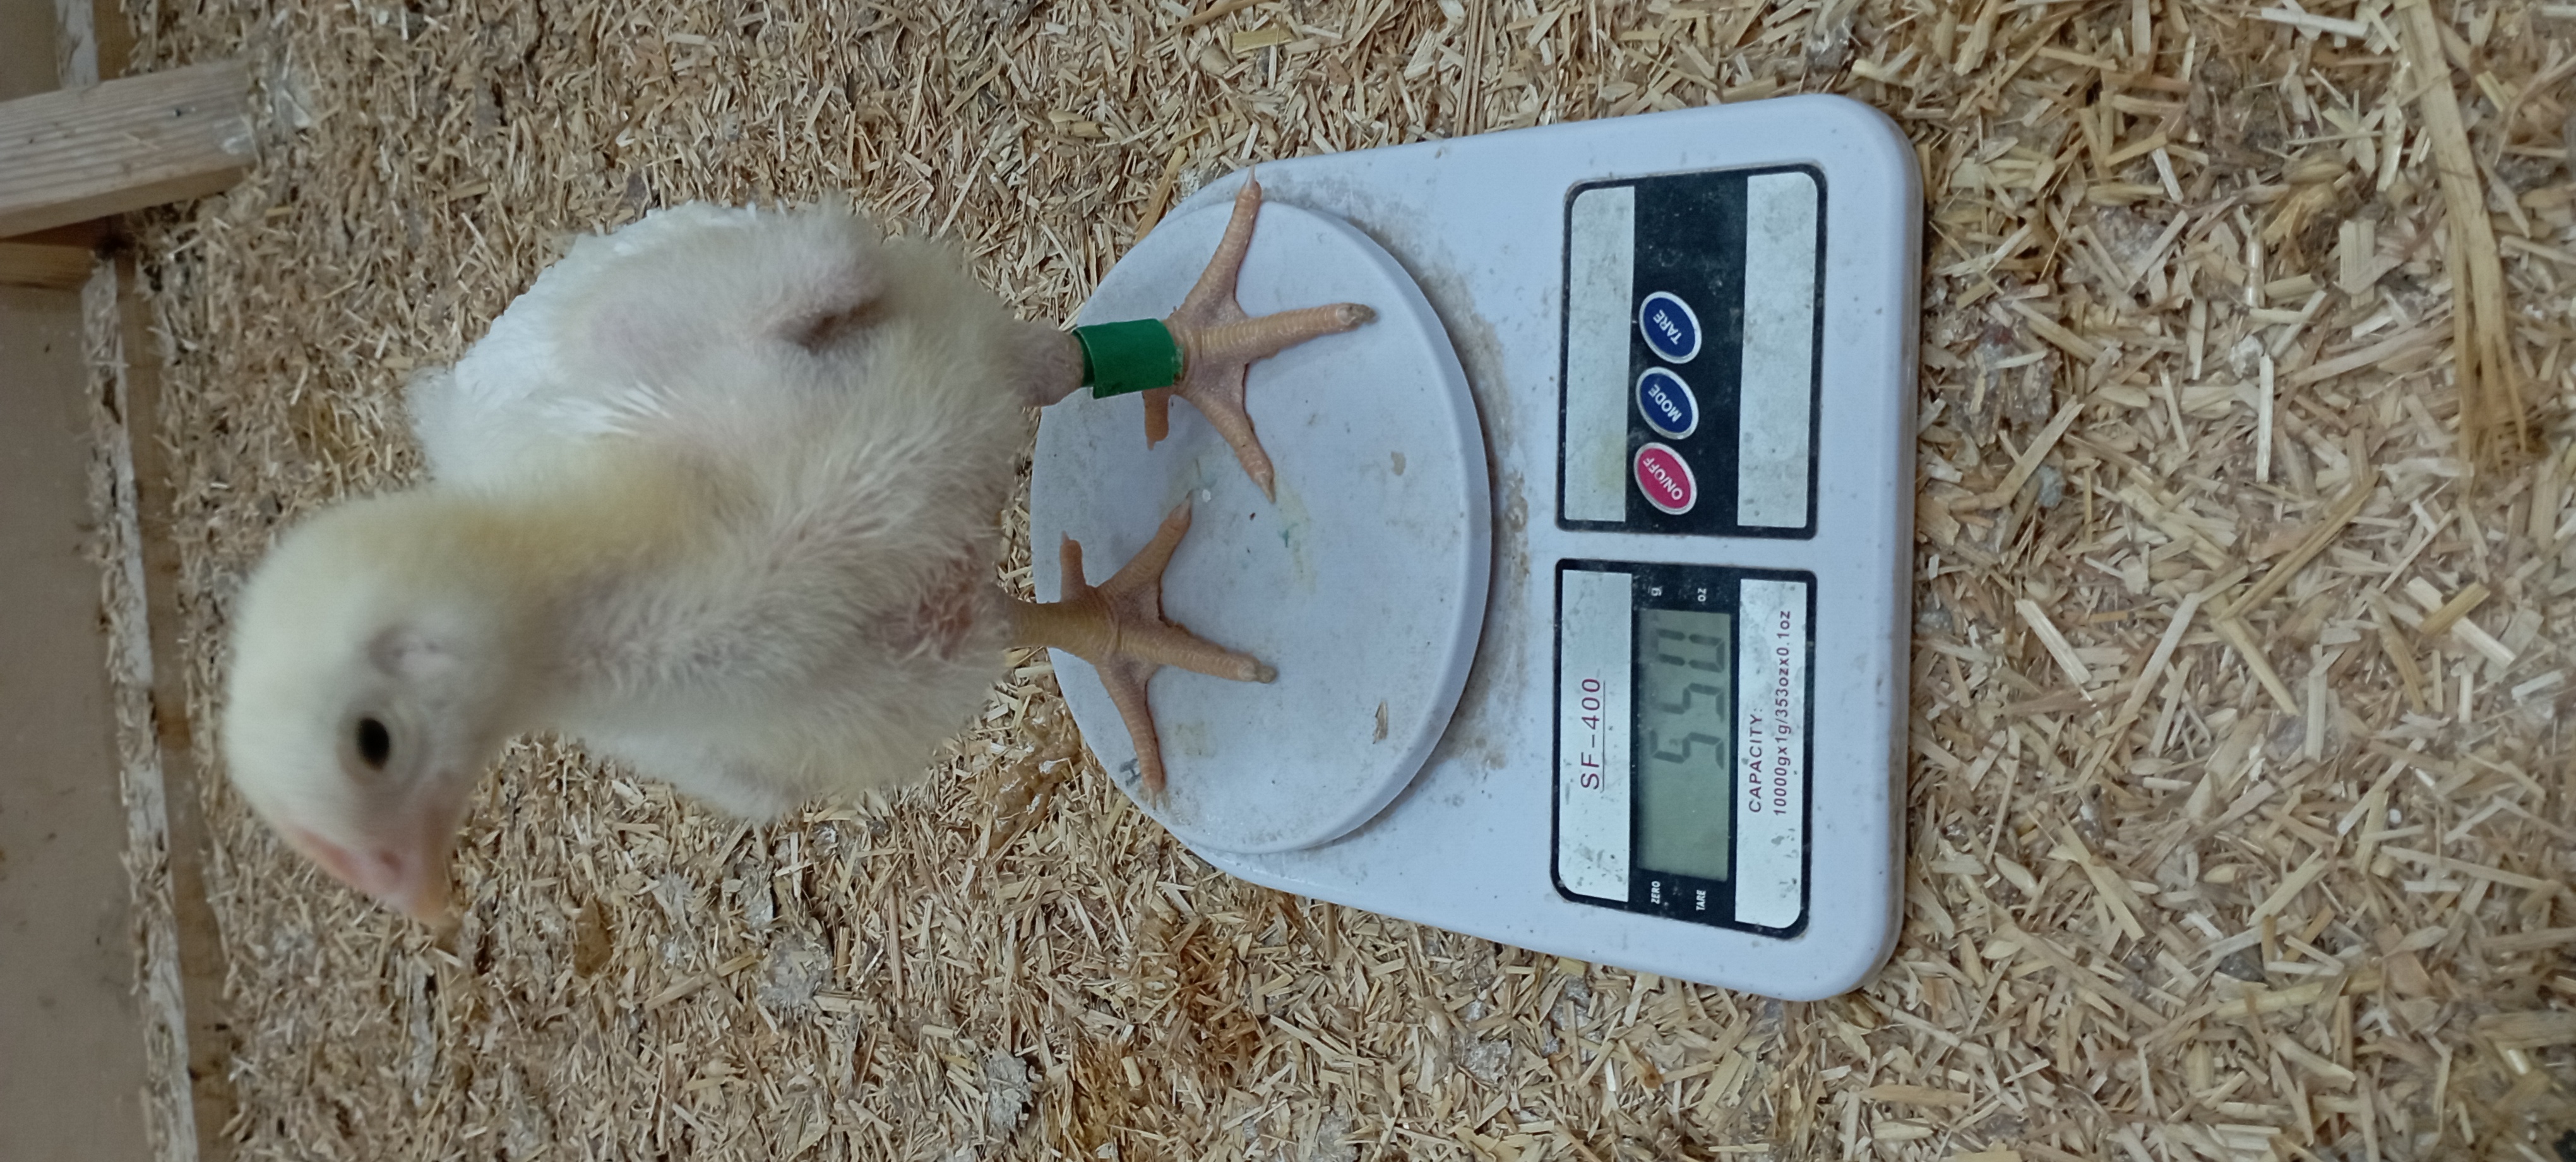
Weight: 550 g